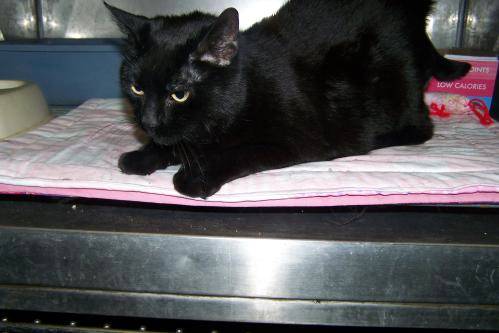
Label: cat